University of California, Berkeley

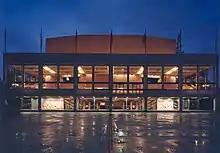
Zellerbach Hall, home of the Cal Performances theater group

What is considered the historic campus today was the result of the 1898 "International Competition for the Phoebe Hearst Architectural Plan for the University of California," funded by William Randolph Hearst's mother and initially held in the Belgian city of Antwerp; eleven finalists were judged again in San Francisco in 1899. The winner was Frenchman Émile Bénard, who refused to personally supervise the implementation of his plan and the task was subsequently given to architecture professor John Galen Howard. Howard designed over twenty buildings, which set the tone for the campus up until its expansion in the 1950s and 1960s.